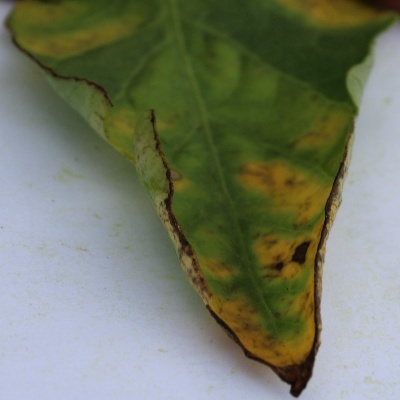
Crop: Tomato
Condition: septoria leaf spot